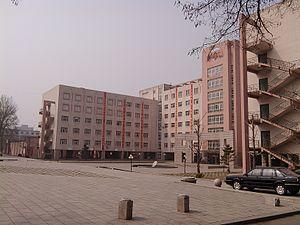
L'université normale d'Anshan est une université de la ville d'Anshan, de la province du Liaoning en Chine spécialisée dans la formation des enseignants et des professeurs. Elle dépend du gouvernement provincial du Liaoning.